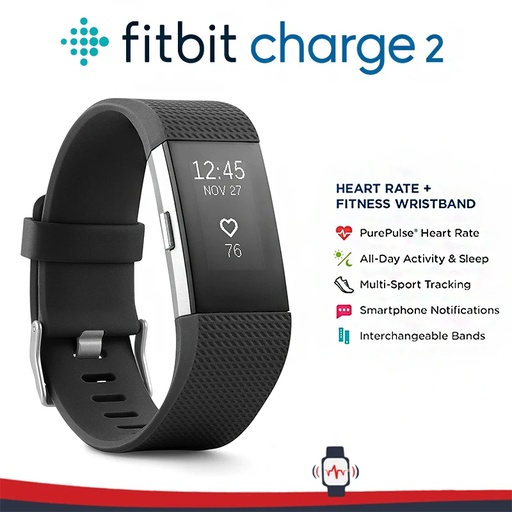
Fitbit Charge 2™ Smart Fitness Wristband – Heart Rate, Sleep & Activity Tracker with Call Notifications, GPS Sync
Brand: Zorelie.co
Fitbit Charge 2™ smart wristband tracks heart rate, steps, calories, and sleep. Features call & text notifications, GPS sync via smartphone, and multi-sport tracking. Compatible with iOS & Android for 24/7 fitness and health monitoring.
Category: Health & Beauty > Health Care > Biometric Monitors > Activity Monitors